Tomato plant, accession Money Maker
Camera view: bottom (45 deg); turntable rotation: 150 degrees
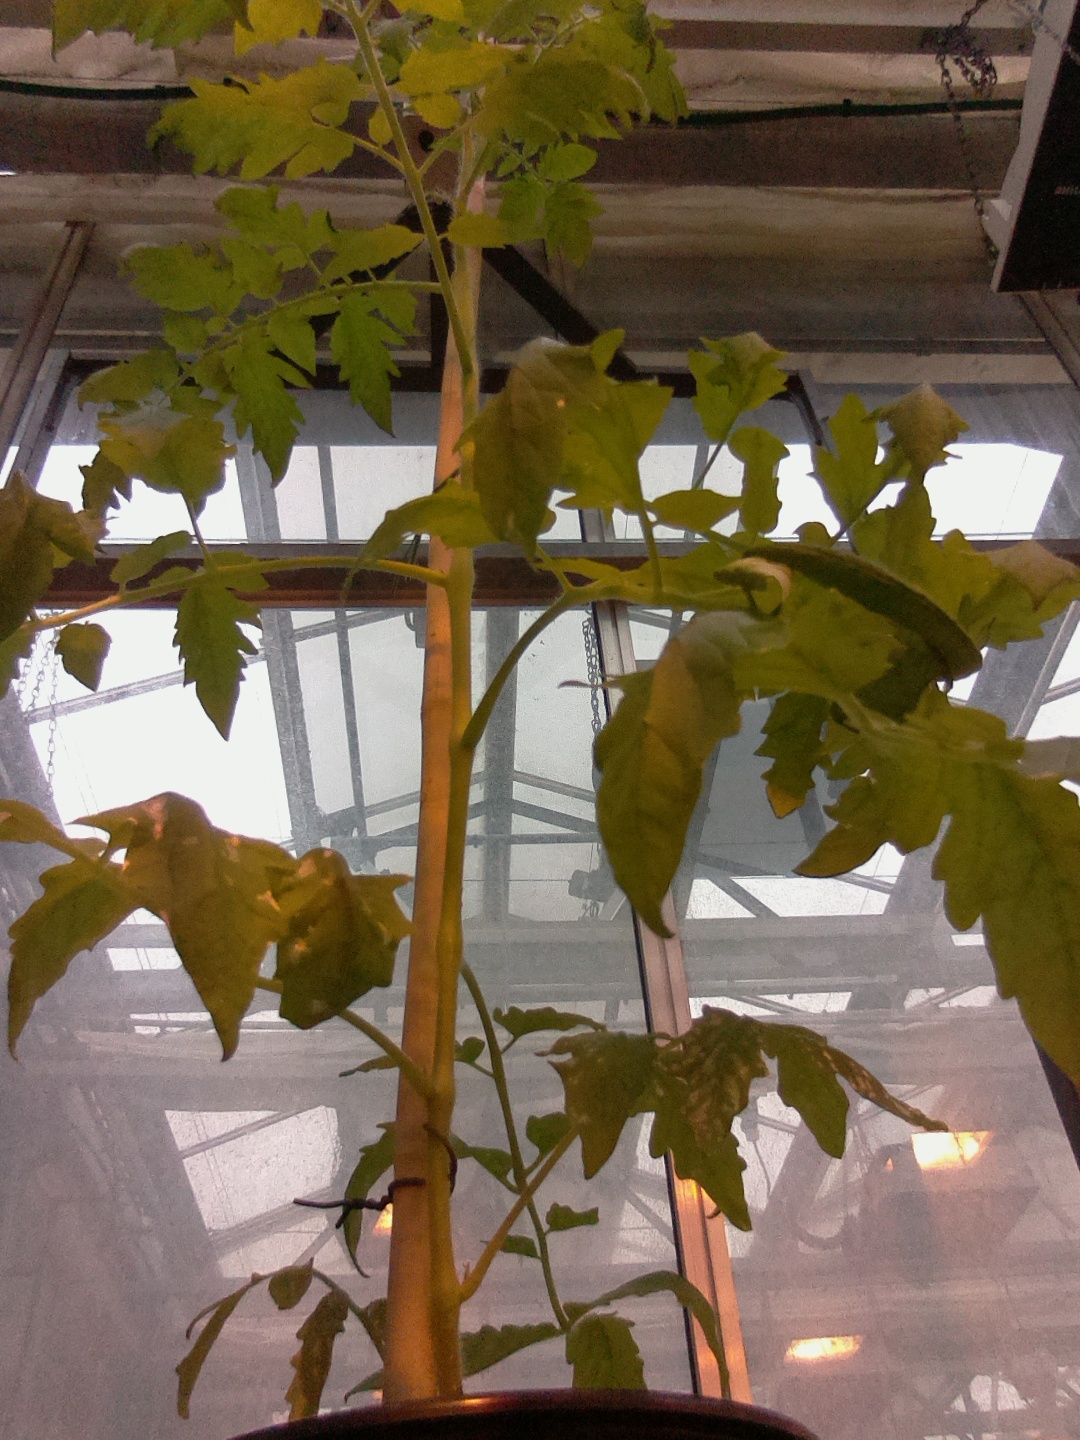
BBCH growth stage 51: First inflorence visible, visible closed flower bud